Middlesex

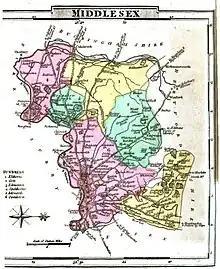
Map of Middlesex, 1824. Note: west is at the top.

The county has its roots in the settlement of the Middle Saxons. The extent of the province is not clear, and probably varied over time, but it is clear that it occupied at least the area of the current county and much of Hertfordshire. Although the province appeared to have come under the dominion of, and is only ever recorded as a part of the Kingdom of the East Saxons, charter evidence shows that it was not part of their core territory. However, it is probable the county was independent at some point.